Phosphate mining in the United States

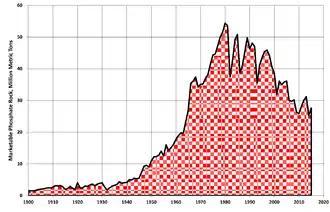
Phosphate rock mined in the United States, 1900-2015 (data from US Geological Survey)

Large-scale phosphate mining in the US began in 1868 in coastal South Carolina. Access to river transport and proximity to the port of Charleston encouraged exports, and by 1885 South Carolina was producing half the world's phosphate. Phosphate mining in South Carolina declined rapidly in the 1890s, when mining of the higher-grade deposits in central Florida began. The central Florida district has provided the majority of US phosphate ever since.